Stephen R. Reed

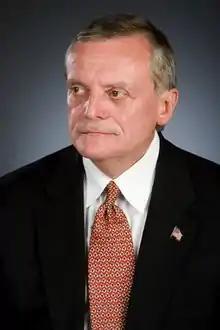

Stephen Russell Reed (August 9, 1949 – January 25, 2020) was the longest-serving mayor of Harrisburg, Pennsylvania. Dubbed "Mayor-for-Life," he was re-elected to seven four-year terms, serving from 1982 to 2010. After leaving office, Reed faced charges on nearly 500 counts of theft, fraud and corruption. He pled guilty to 20 charges and was sentenced to probation. Reed died on January 25, 2020, in Harrisburg at the age of 70 from prostate cancer.